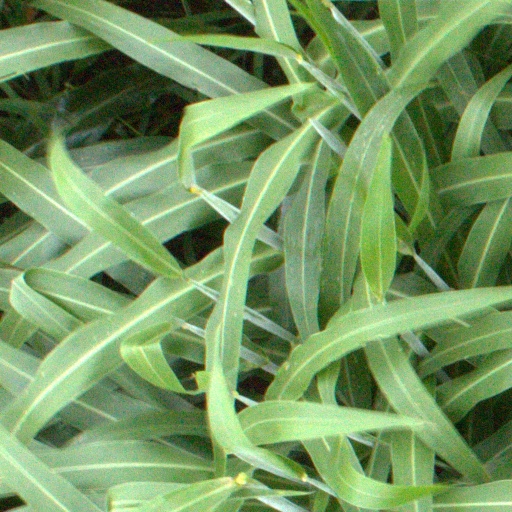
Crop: sorghum